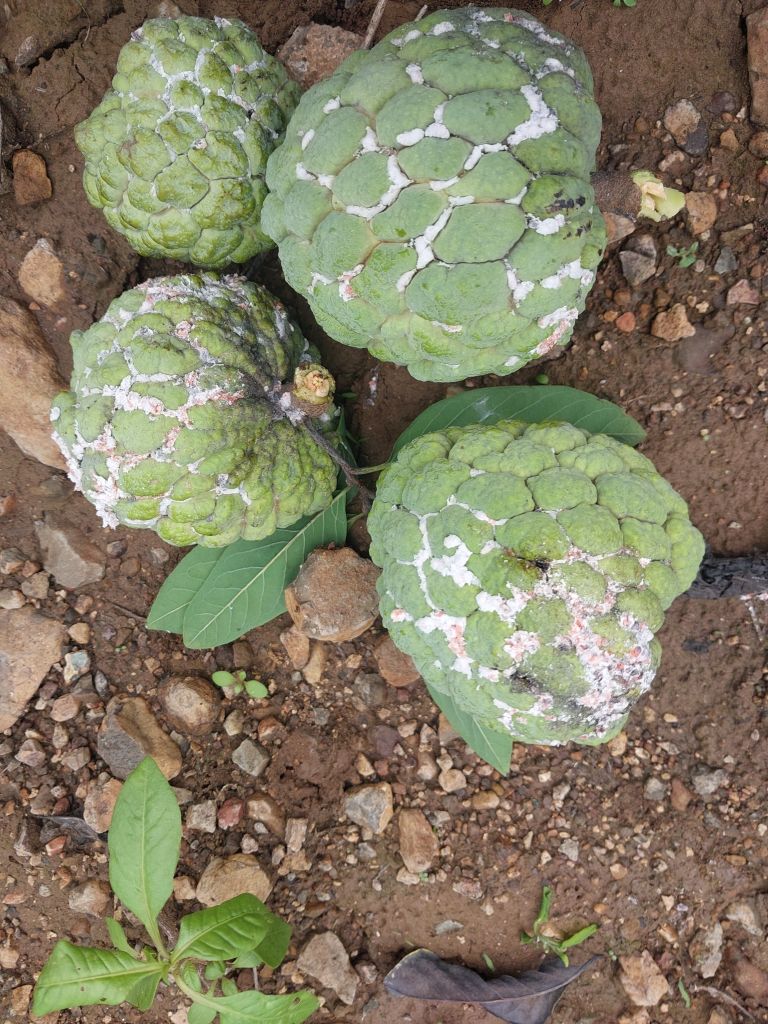
Disease label: Mealy Bug